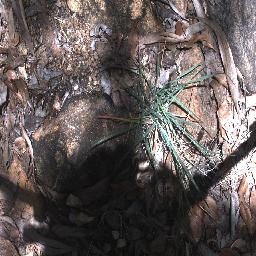
Label: negative